Reionization

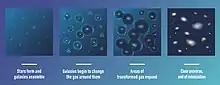
Phases of the reionization

In the fields of Big Bang theory and cosmology, reionization is the process that caused electrically neutral atoms in the primordial universe to reionize after the lapse of the "dark ages".